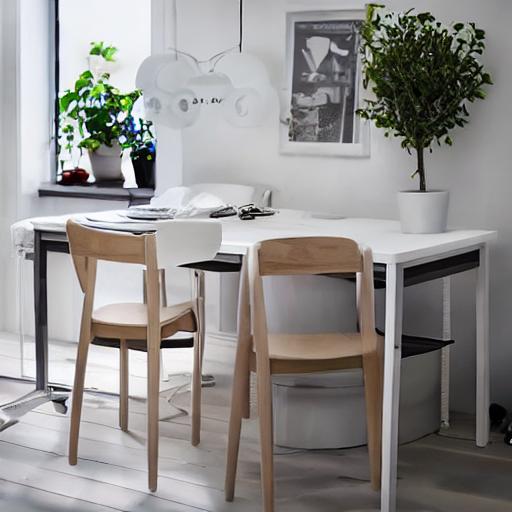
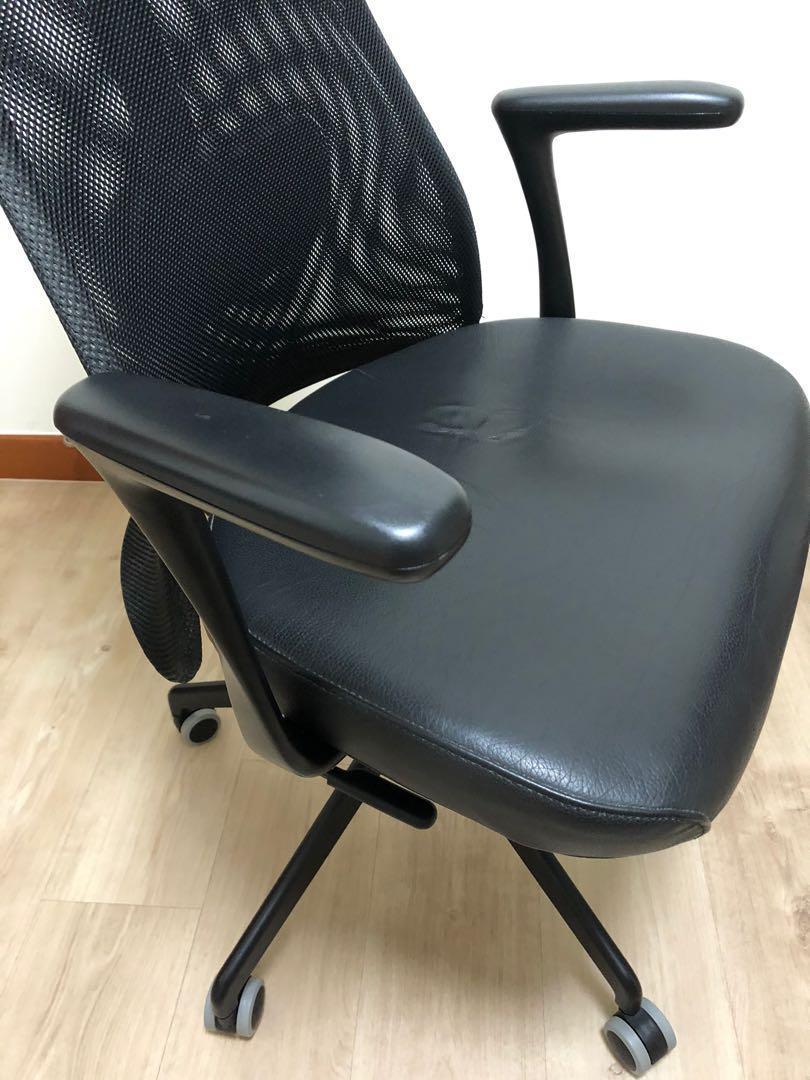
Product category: items_chair
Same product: no